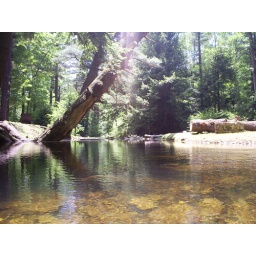
a mountain stream on a back mountain road somewhere near huntingdon